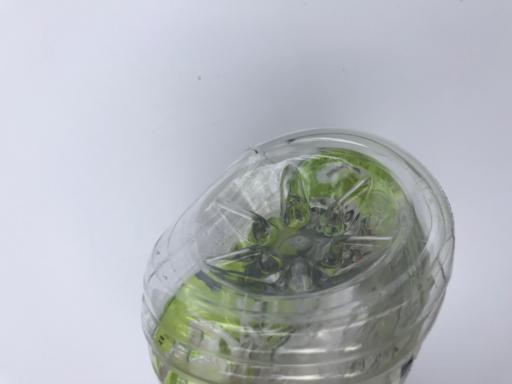
Waste category: plastic